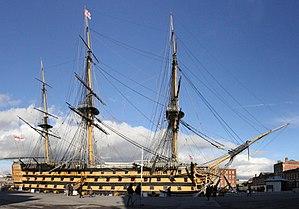
Le HMS Victory est un navire de ligne de 1er rang britannique à trois-mâts voiles carrées.